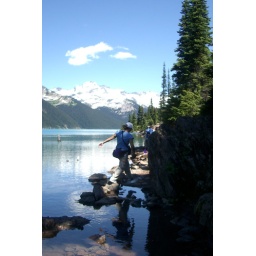
it is fun to cross the water by hopping from rock to rock.